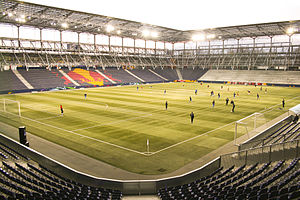
Europamesterskabet i fodbold 2008 / Stadioner
Wals Siezenheim Stadion
Europamesterskabet i fodbold 2008 var det 13. EM i fodbold. Mesterskabet blev arrangeret af det europæiske fodboldforbund, UEFA, og selve slutrunden, som fik deltagelse af 16 hold, blev afviklet i Østrig og Schweiz i perioden 7. – 29. juni 2008. Spanien sikrede sig sit andet europamesterskab, da de i finalen på Ernst Happel Stadion vandt 1-0 over Tyskland.